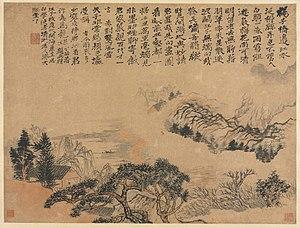
La culture chinoise couvre un ensemble immense et complexe de réalisations dans les domaines les plus divers, dont les plus anciennes remontent à 10 000 ans, qui ont vu le jour sur le territoire de la Chine, l'une des plus vieilles entités géo-politiques du monde moderne. On peut en effet considérer l'actuelle République populaire de Chine, comme l'héritière directe, à travers les changements de dynasties et de régime politique, de l'empire Qin fondé en -221 par Qin Shi Huang, voire plus largement de la Dynastie Shang au IIᵉ millénaire av. J.-C. Cette continuité, qui a permis la diffusion efficace de pratiques, objets et concepts, confère à certains éléments de la culture chinoise un aspect généralisé qui transcende les différences régionales et historiques, malgré plusieurs périodes où de nombreux textes ont été perdus puis redécouverts, comme celle qui suivra l'effondrement de la dynastie des Jin au IVᵉ siècle.